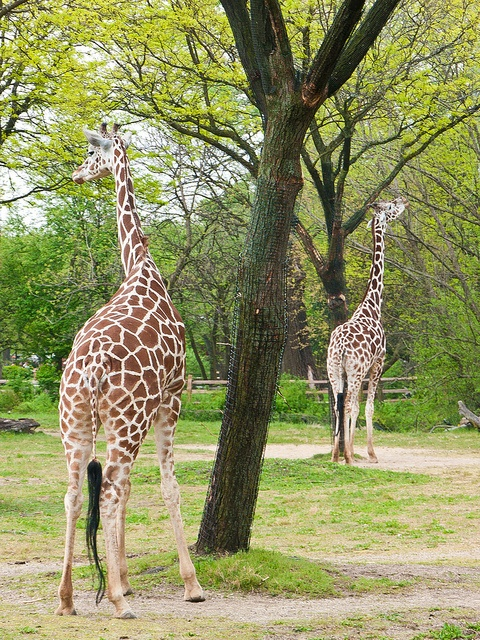
Two giraffes in a grassy area next to trees.
Two tall giraffes are pictured in the wildlife.
Two giraffes are standing in a field next to some trees.
Two giraffes resting and eating leaves of trees.
Two giraffe standing in a forest under lush green trees.